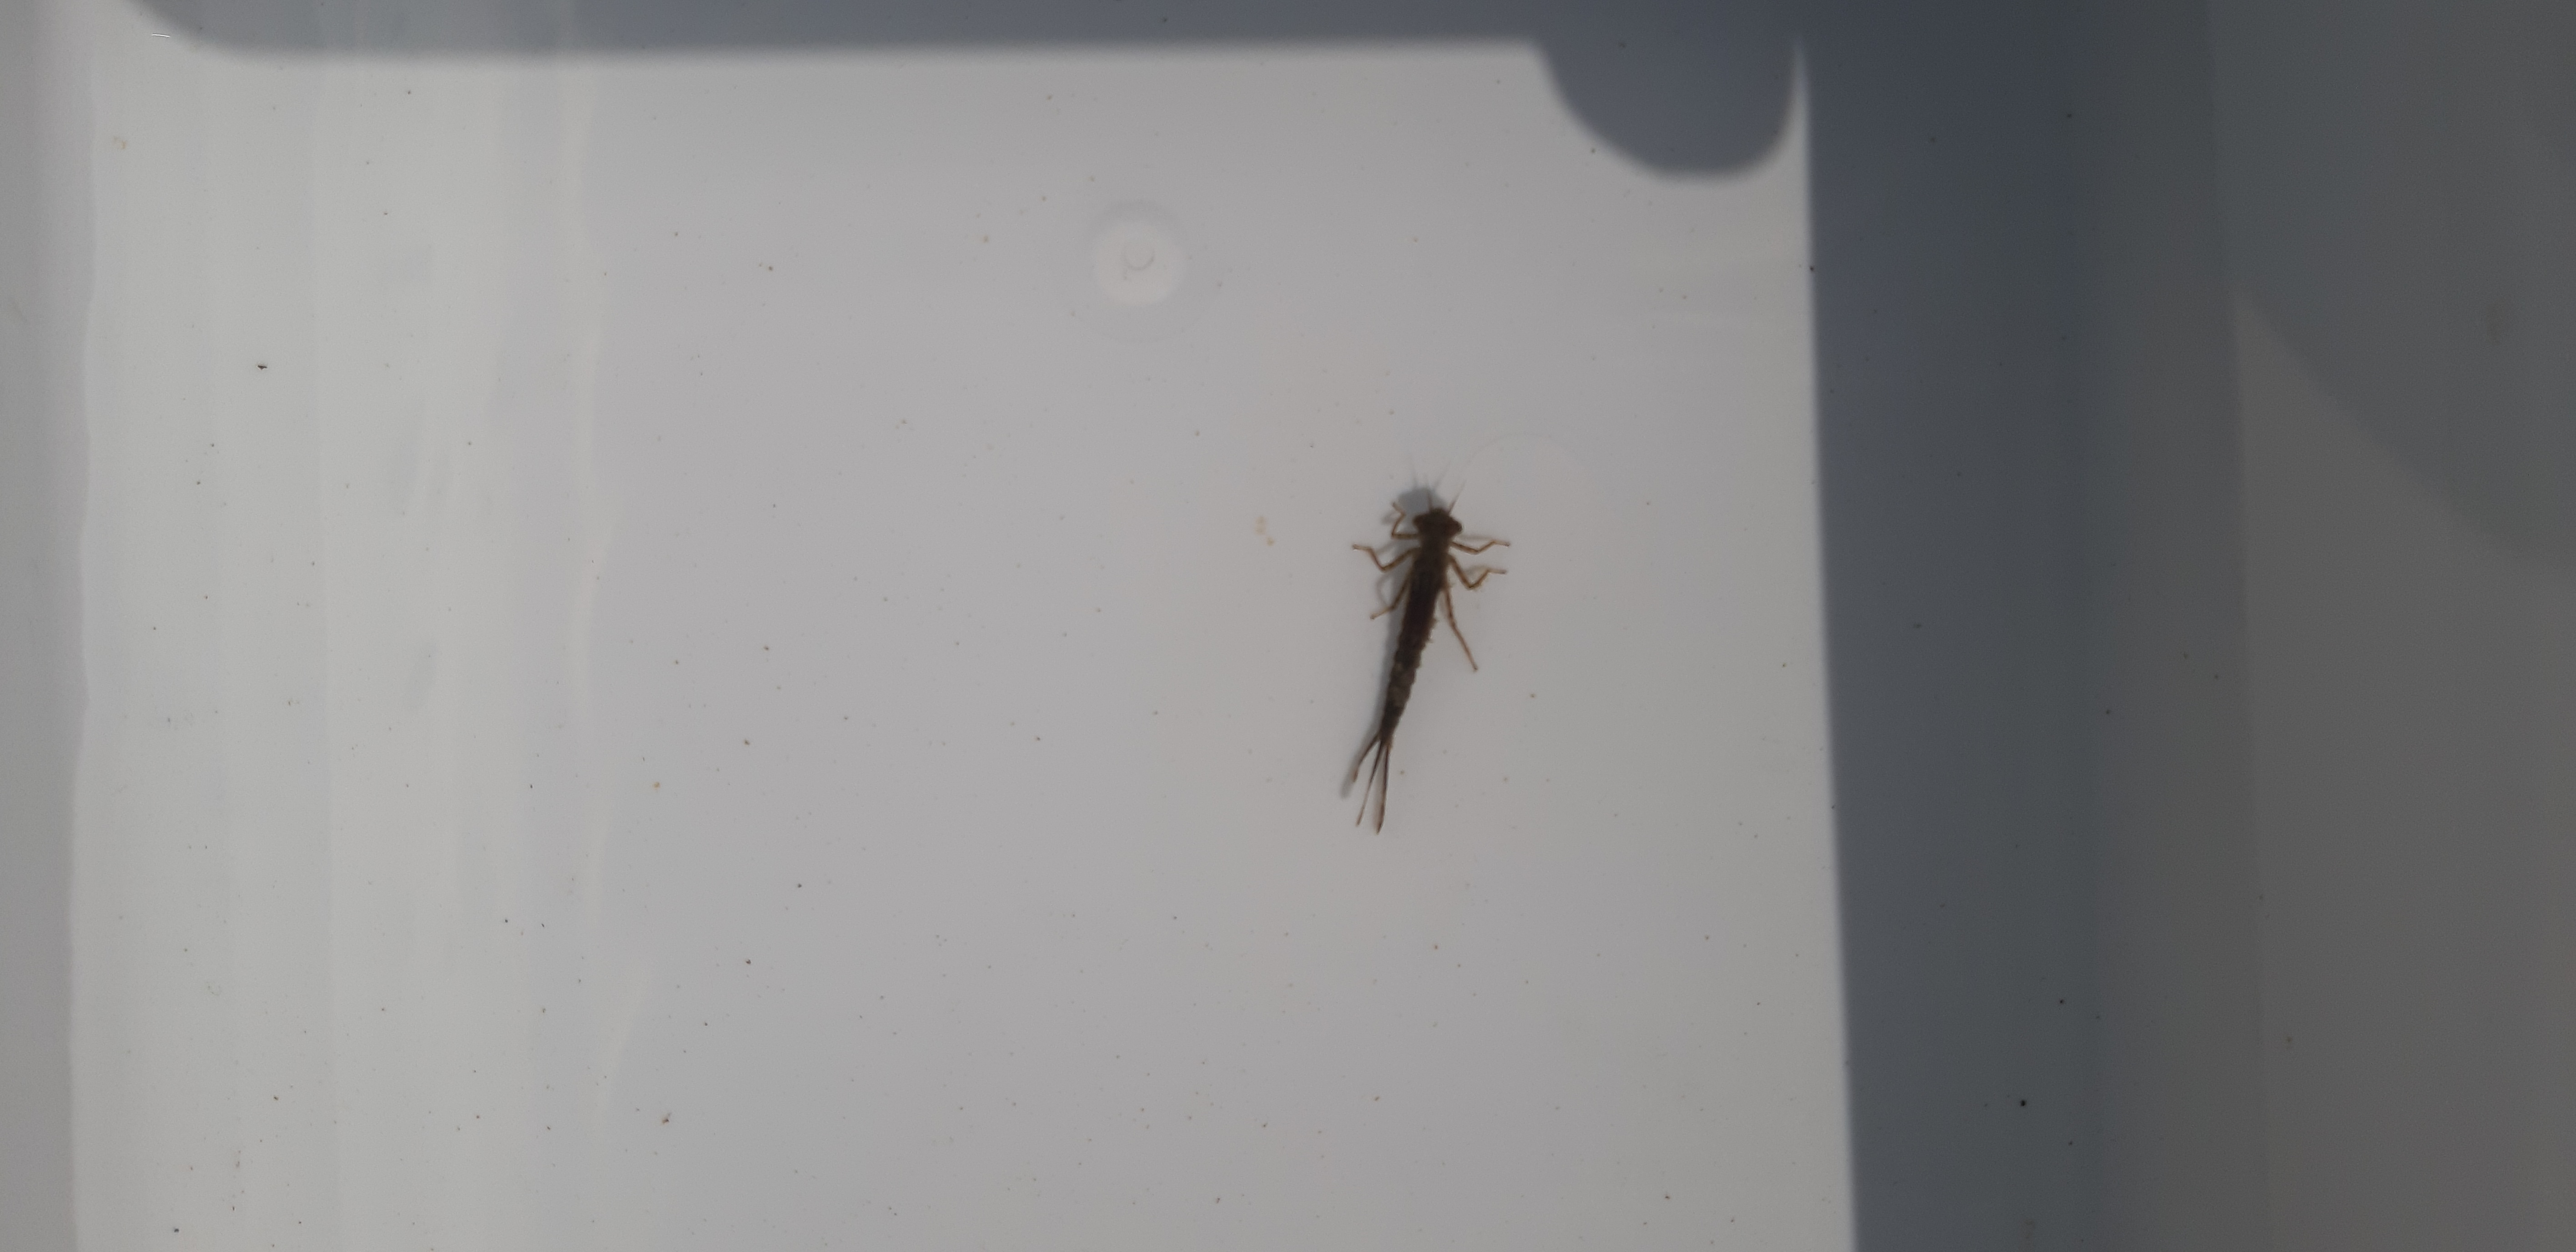
Macroinvertebrate group: damselflies